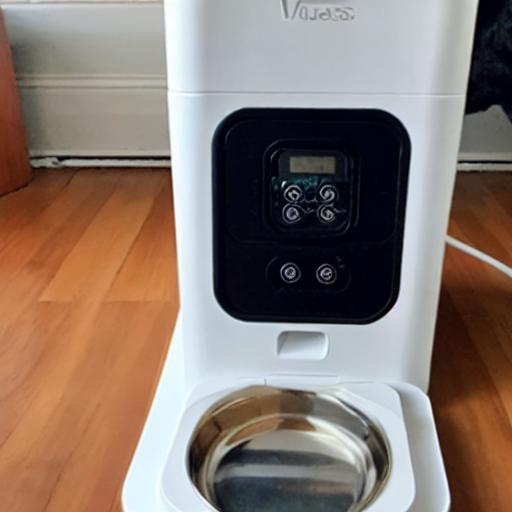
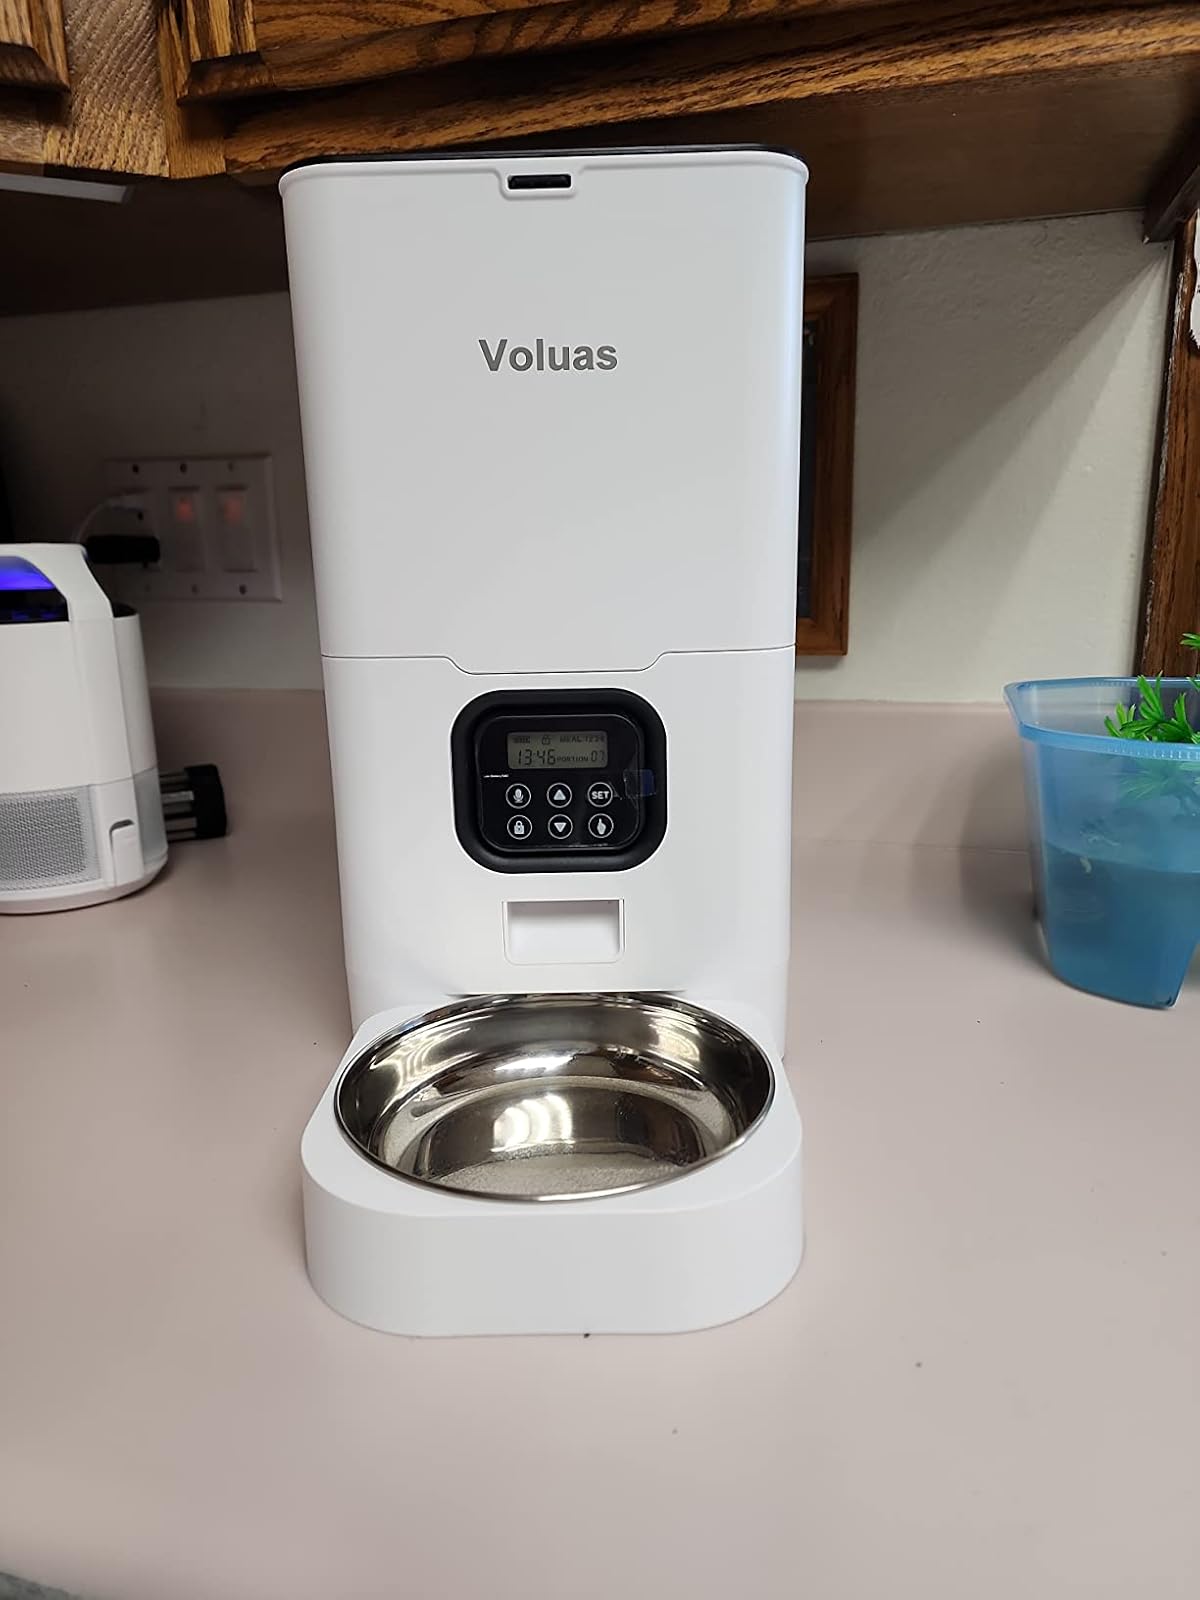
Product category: items_feeder
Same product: no